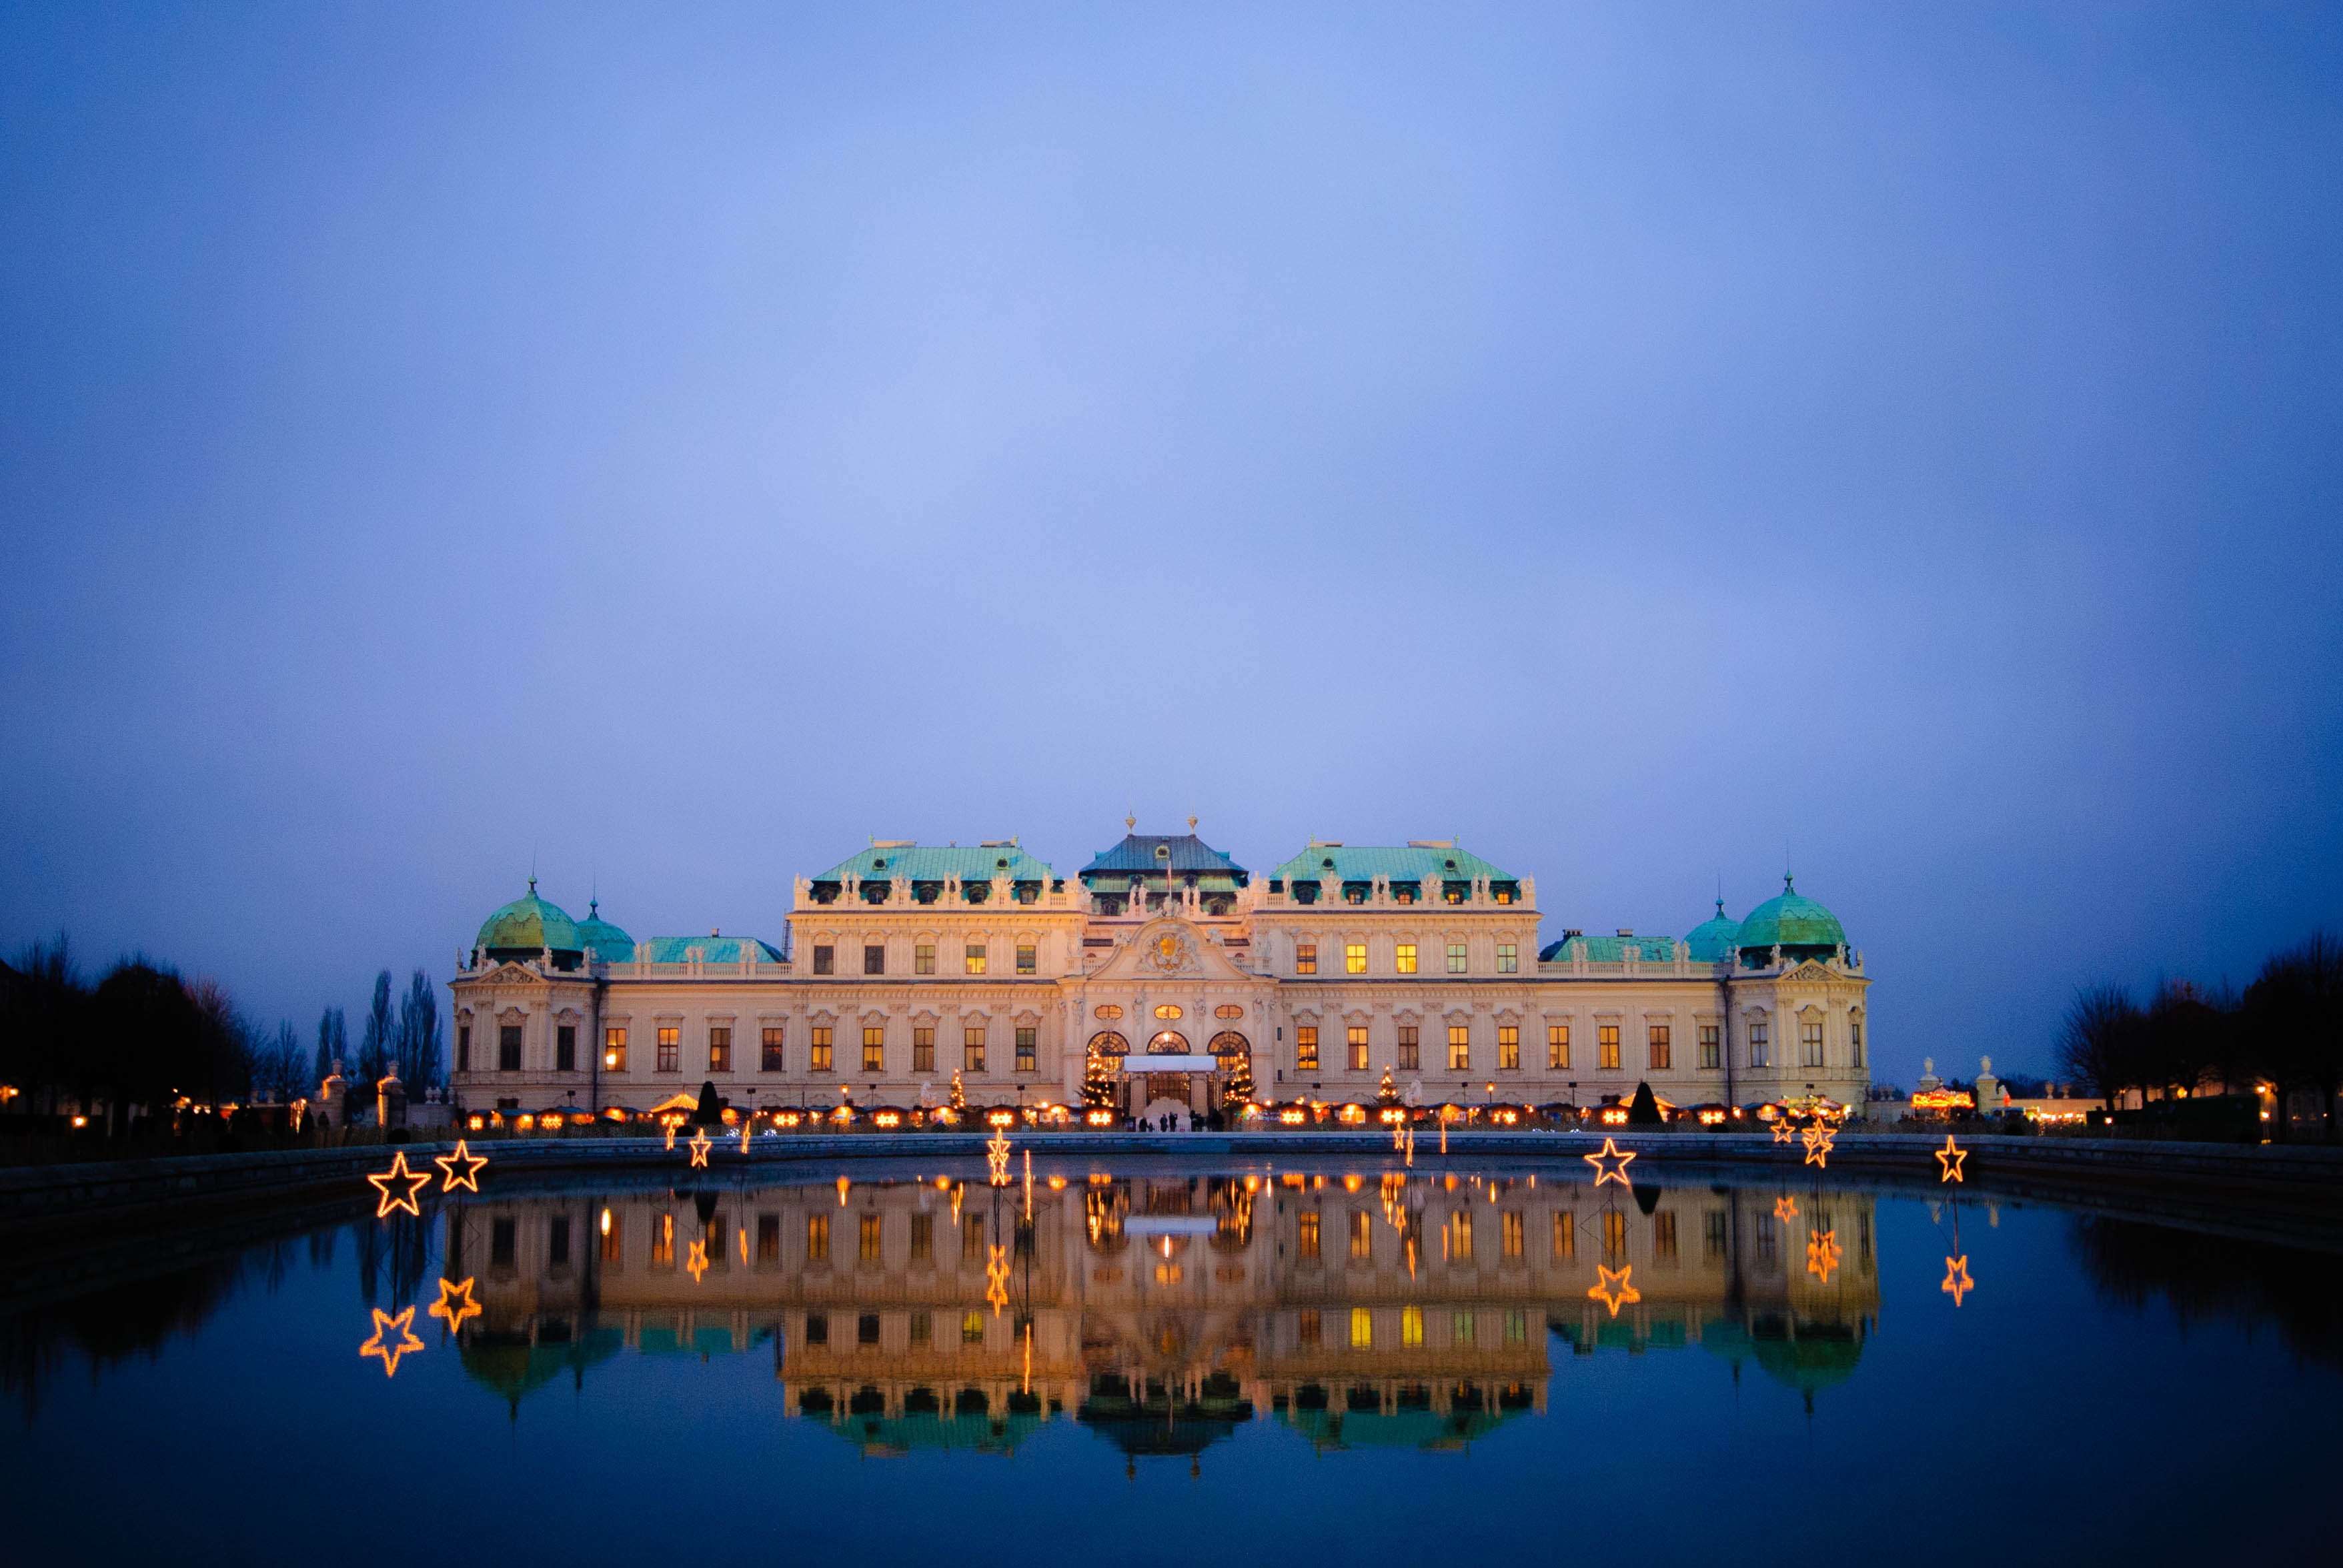
horizon, sky, skyline, night, morning, city, river, cityscape, panorama, dusk, evening, reflection, castle, landmark, austria, vienna, belvedere, mirroring, human settlement